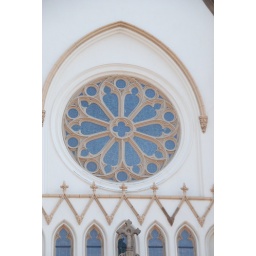
Stained glass window high in the Cathedral wall.